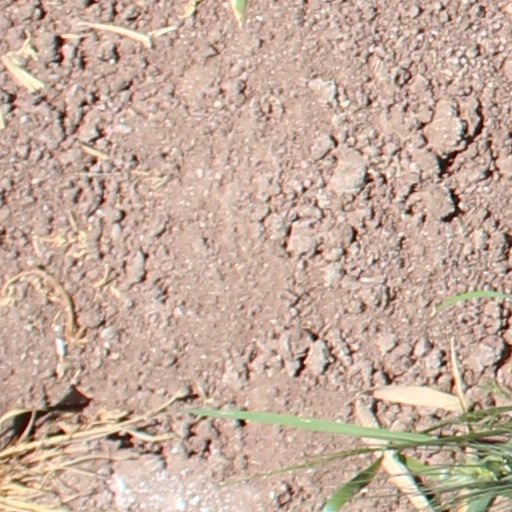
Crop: wheat